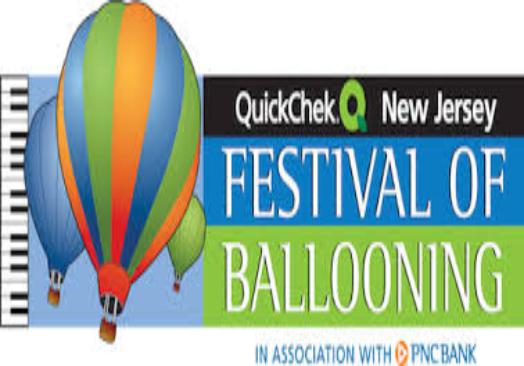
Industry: Food